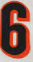
Number: 6